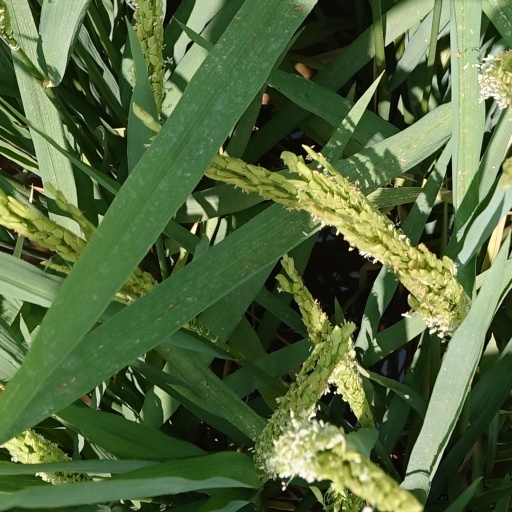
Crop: rice